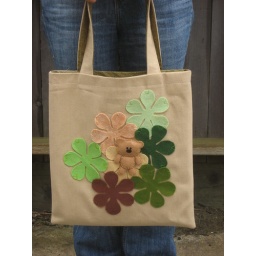
Basic canvas tote with little teddy bear playing in a flower field. Lined with green quilt weight fabric.